Pohronský Inovec

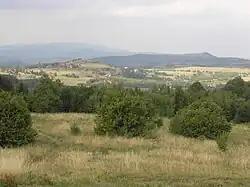
Lehotská plain

The ruins of the medieval stone watchtower "Živánská věž" (Živánská Tower) stands within the range, near the village of "Jedľové Kostolany" in the Zlaté Moravce District. It's also the headwaters of the Žitava River.